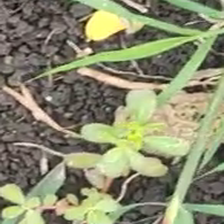
Weed species: Choti_dudhi_(Euphorbia_hirta)